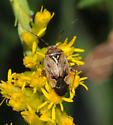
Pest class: lygus_bug